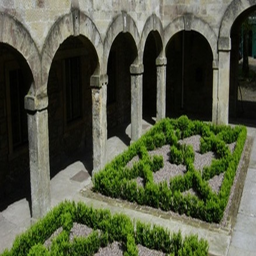
biological genus creates a dense border for a herb garden .